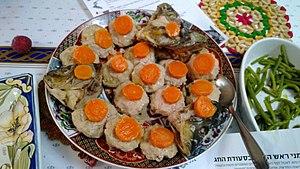
La cuisine israélienne comprend les plats originaires d'Israël, ainsi que les plats apportés par les Juifs de la diaspora. Déjà avant l'établissement de l'État d'Israël, et particulièrement depuis la fin des années 1970, une cuisine fusion israélienne s'est développée.